María Socas

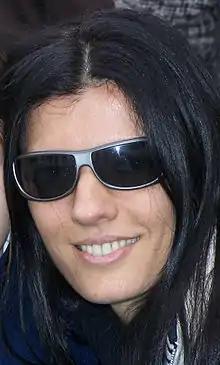
Socas in 2013

Although active in various media in her native country, particularly "telenovelas" and stage, she was foremost known to international viewers for a number of mid-1980s sword and sorcery films produced by Roger Corman and Héctor Olivera, most notably as one of the title characters in John C. Broderick's "The Warrior and the Sorceress".